Answer in natural language. Is Doorway further away or in front of artistic colourful white paper drawing scenario? Choose between the following options: in front or further away
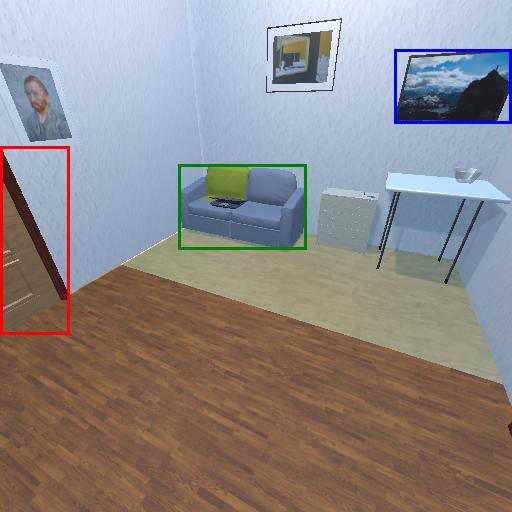
<answer>in front</answer>